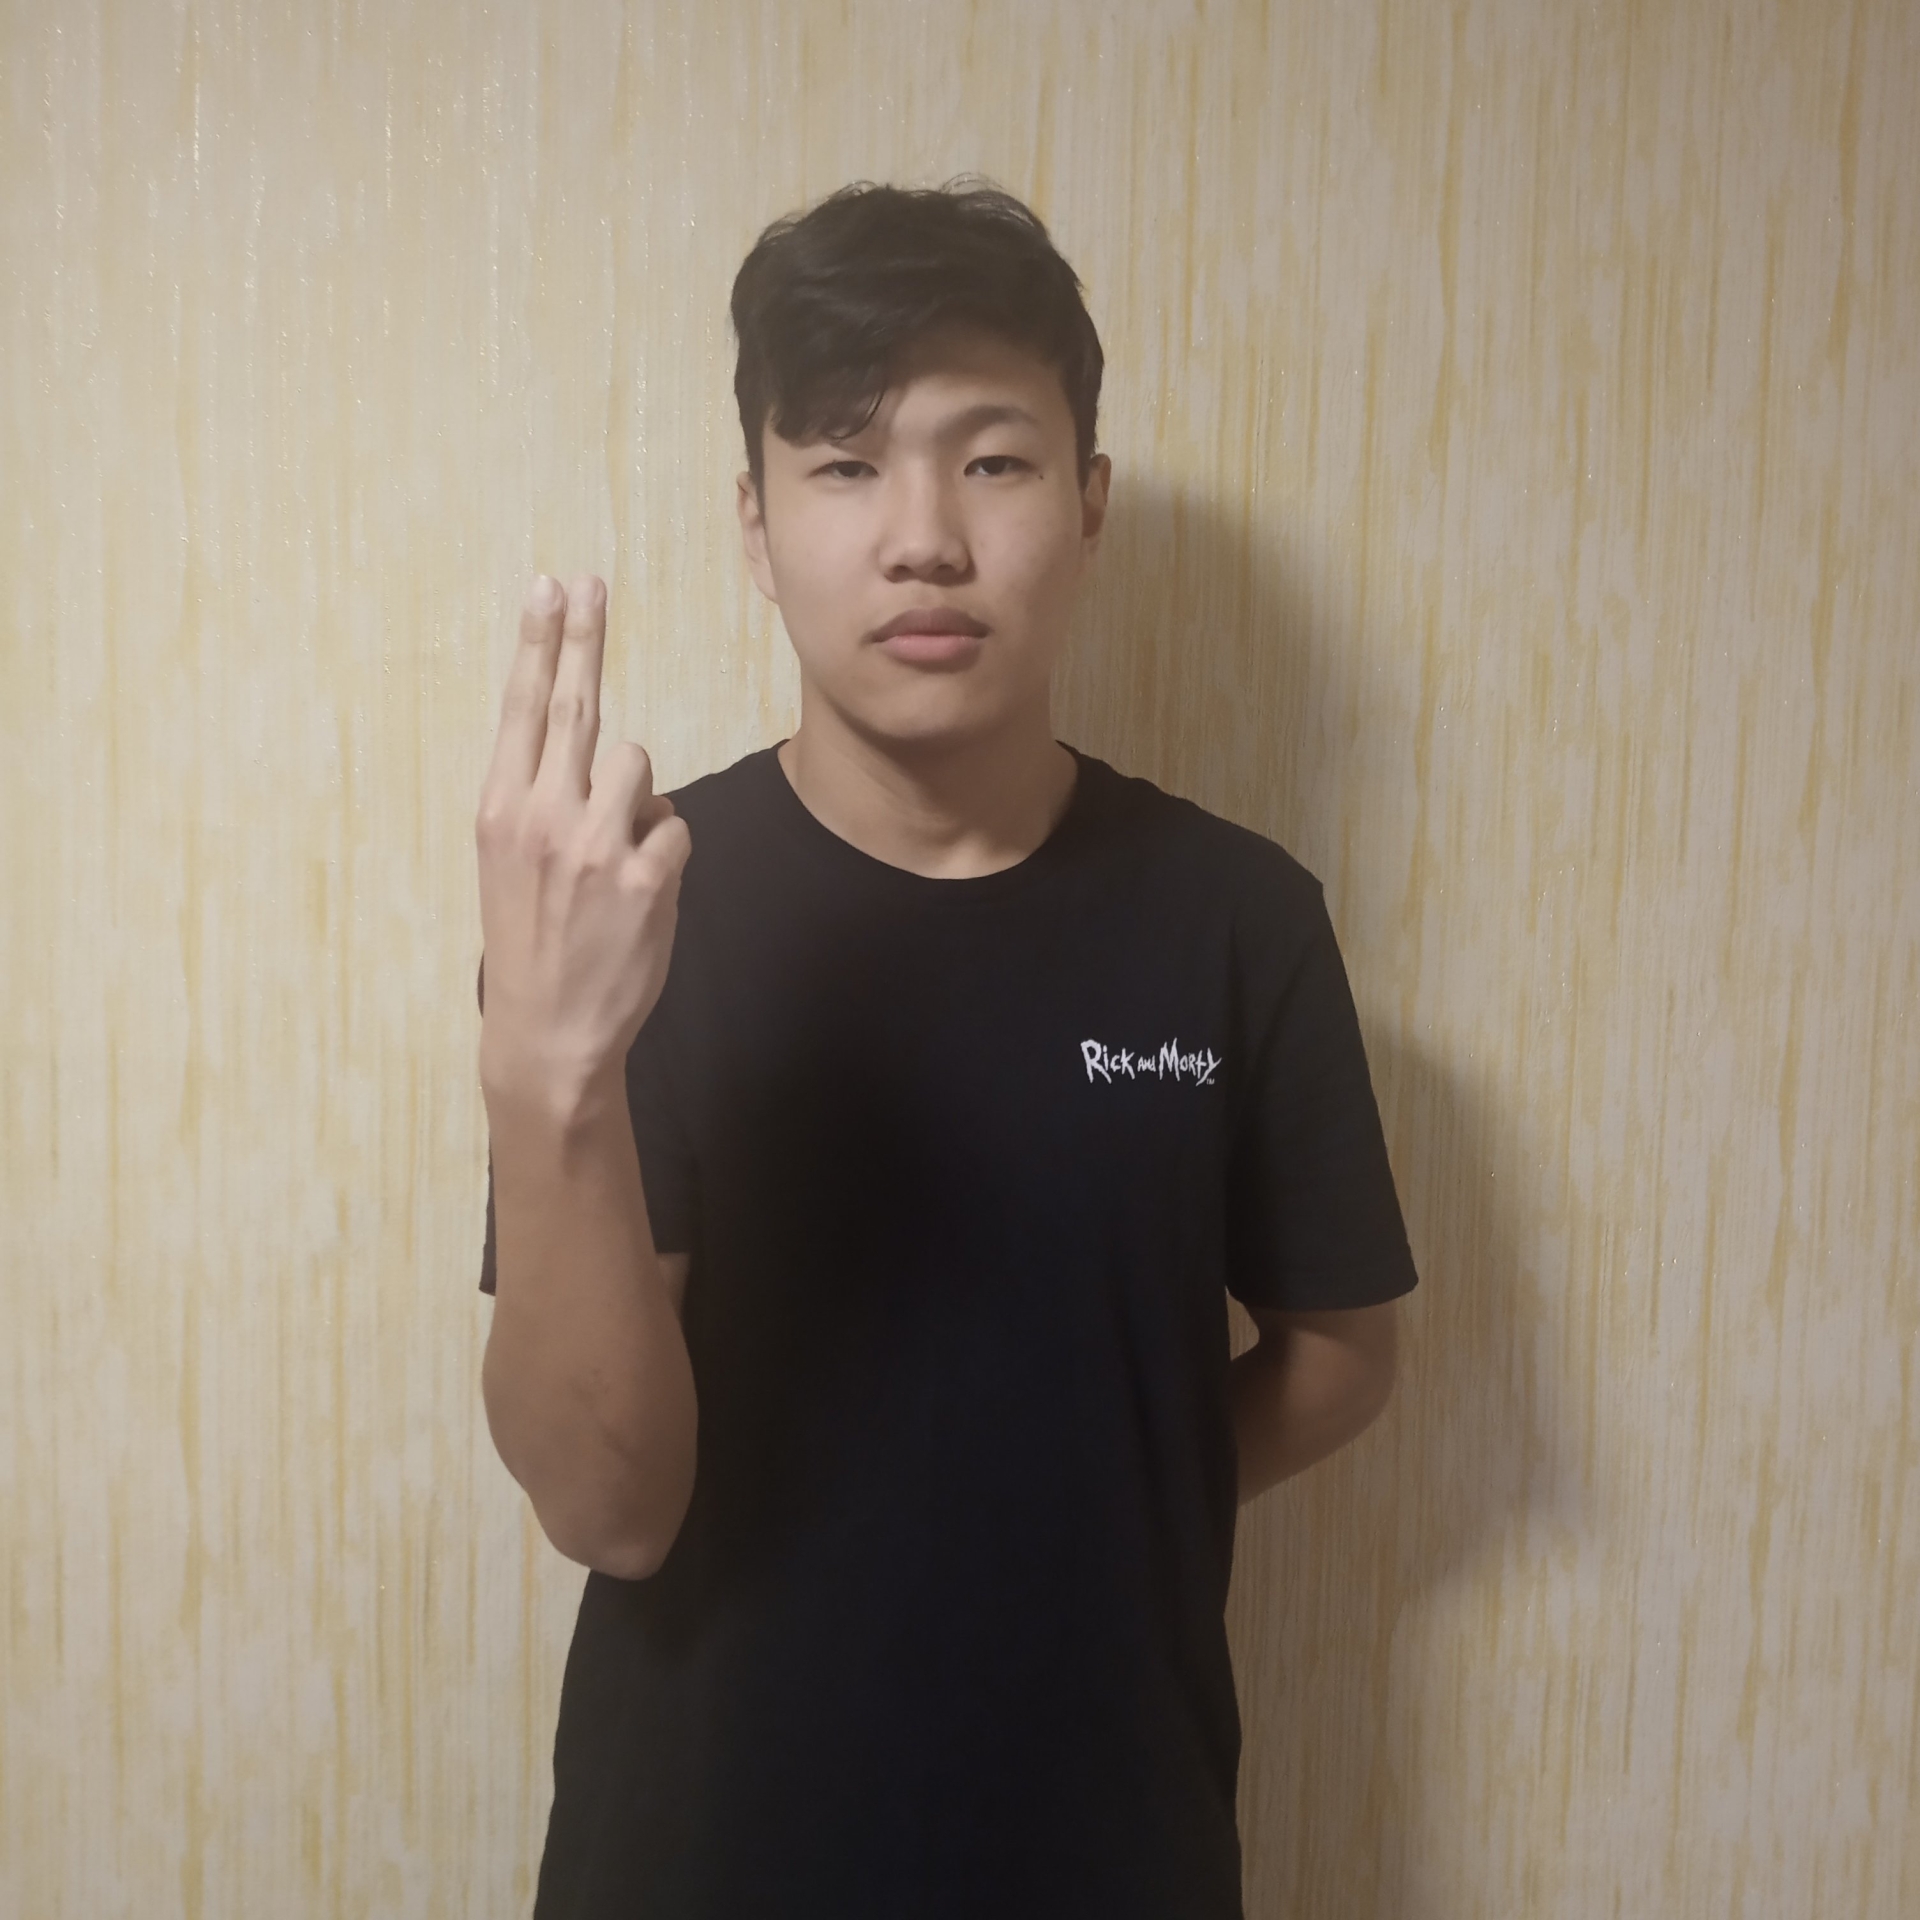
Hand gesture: two_up_inverted